Potocki Palace, Lviv

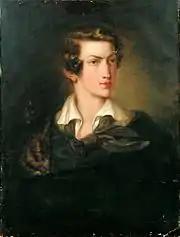
Alfred Józef Potocki

The Potocki family, having sold its palace on the Galitskaya Square (now known as the Bessyatsky Palace), in 1822 bought real estate on the Wide Street (now Copernicus Street). On plans of Lviv 18th – first half of the 19th century. This section shows the planned city and several small buildings.